Military Service (Spain)

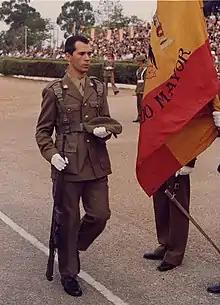
Flag swearing-in ceremony during military service in Cáceres, in 1980.

In the 18th century, with the arrival of the Bourbons in Spain and the need for soldiers for the army, in the context of the War of the Spanish Succession (1701-1715), the foundations of military recruitment were laid in Spain. After the end of the war, the lack of troops became constant, so it was decided to progressively implement compulsory recruitment methods, which were very unpopular, alternating them with levies of vagrants and thugs, which were not very effective and were eventually rejected. Provincial militias acquired a forced character. Recruitment, which had been used until then in a very limited way, became more important given the need for a permanent army.